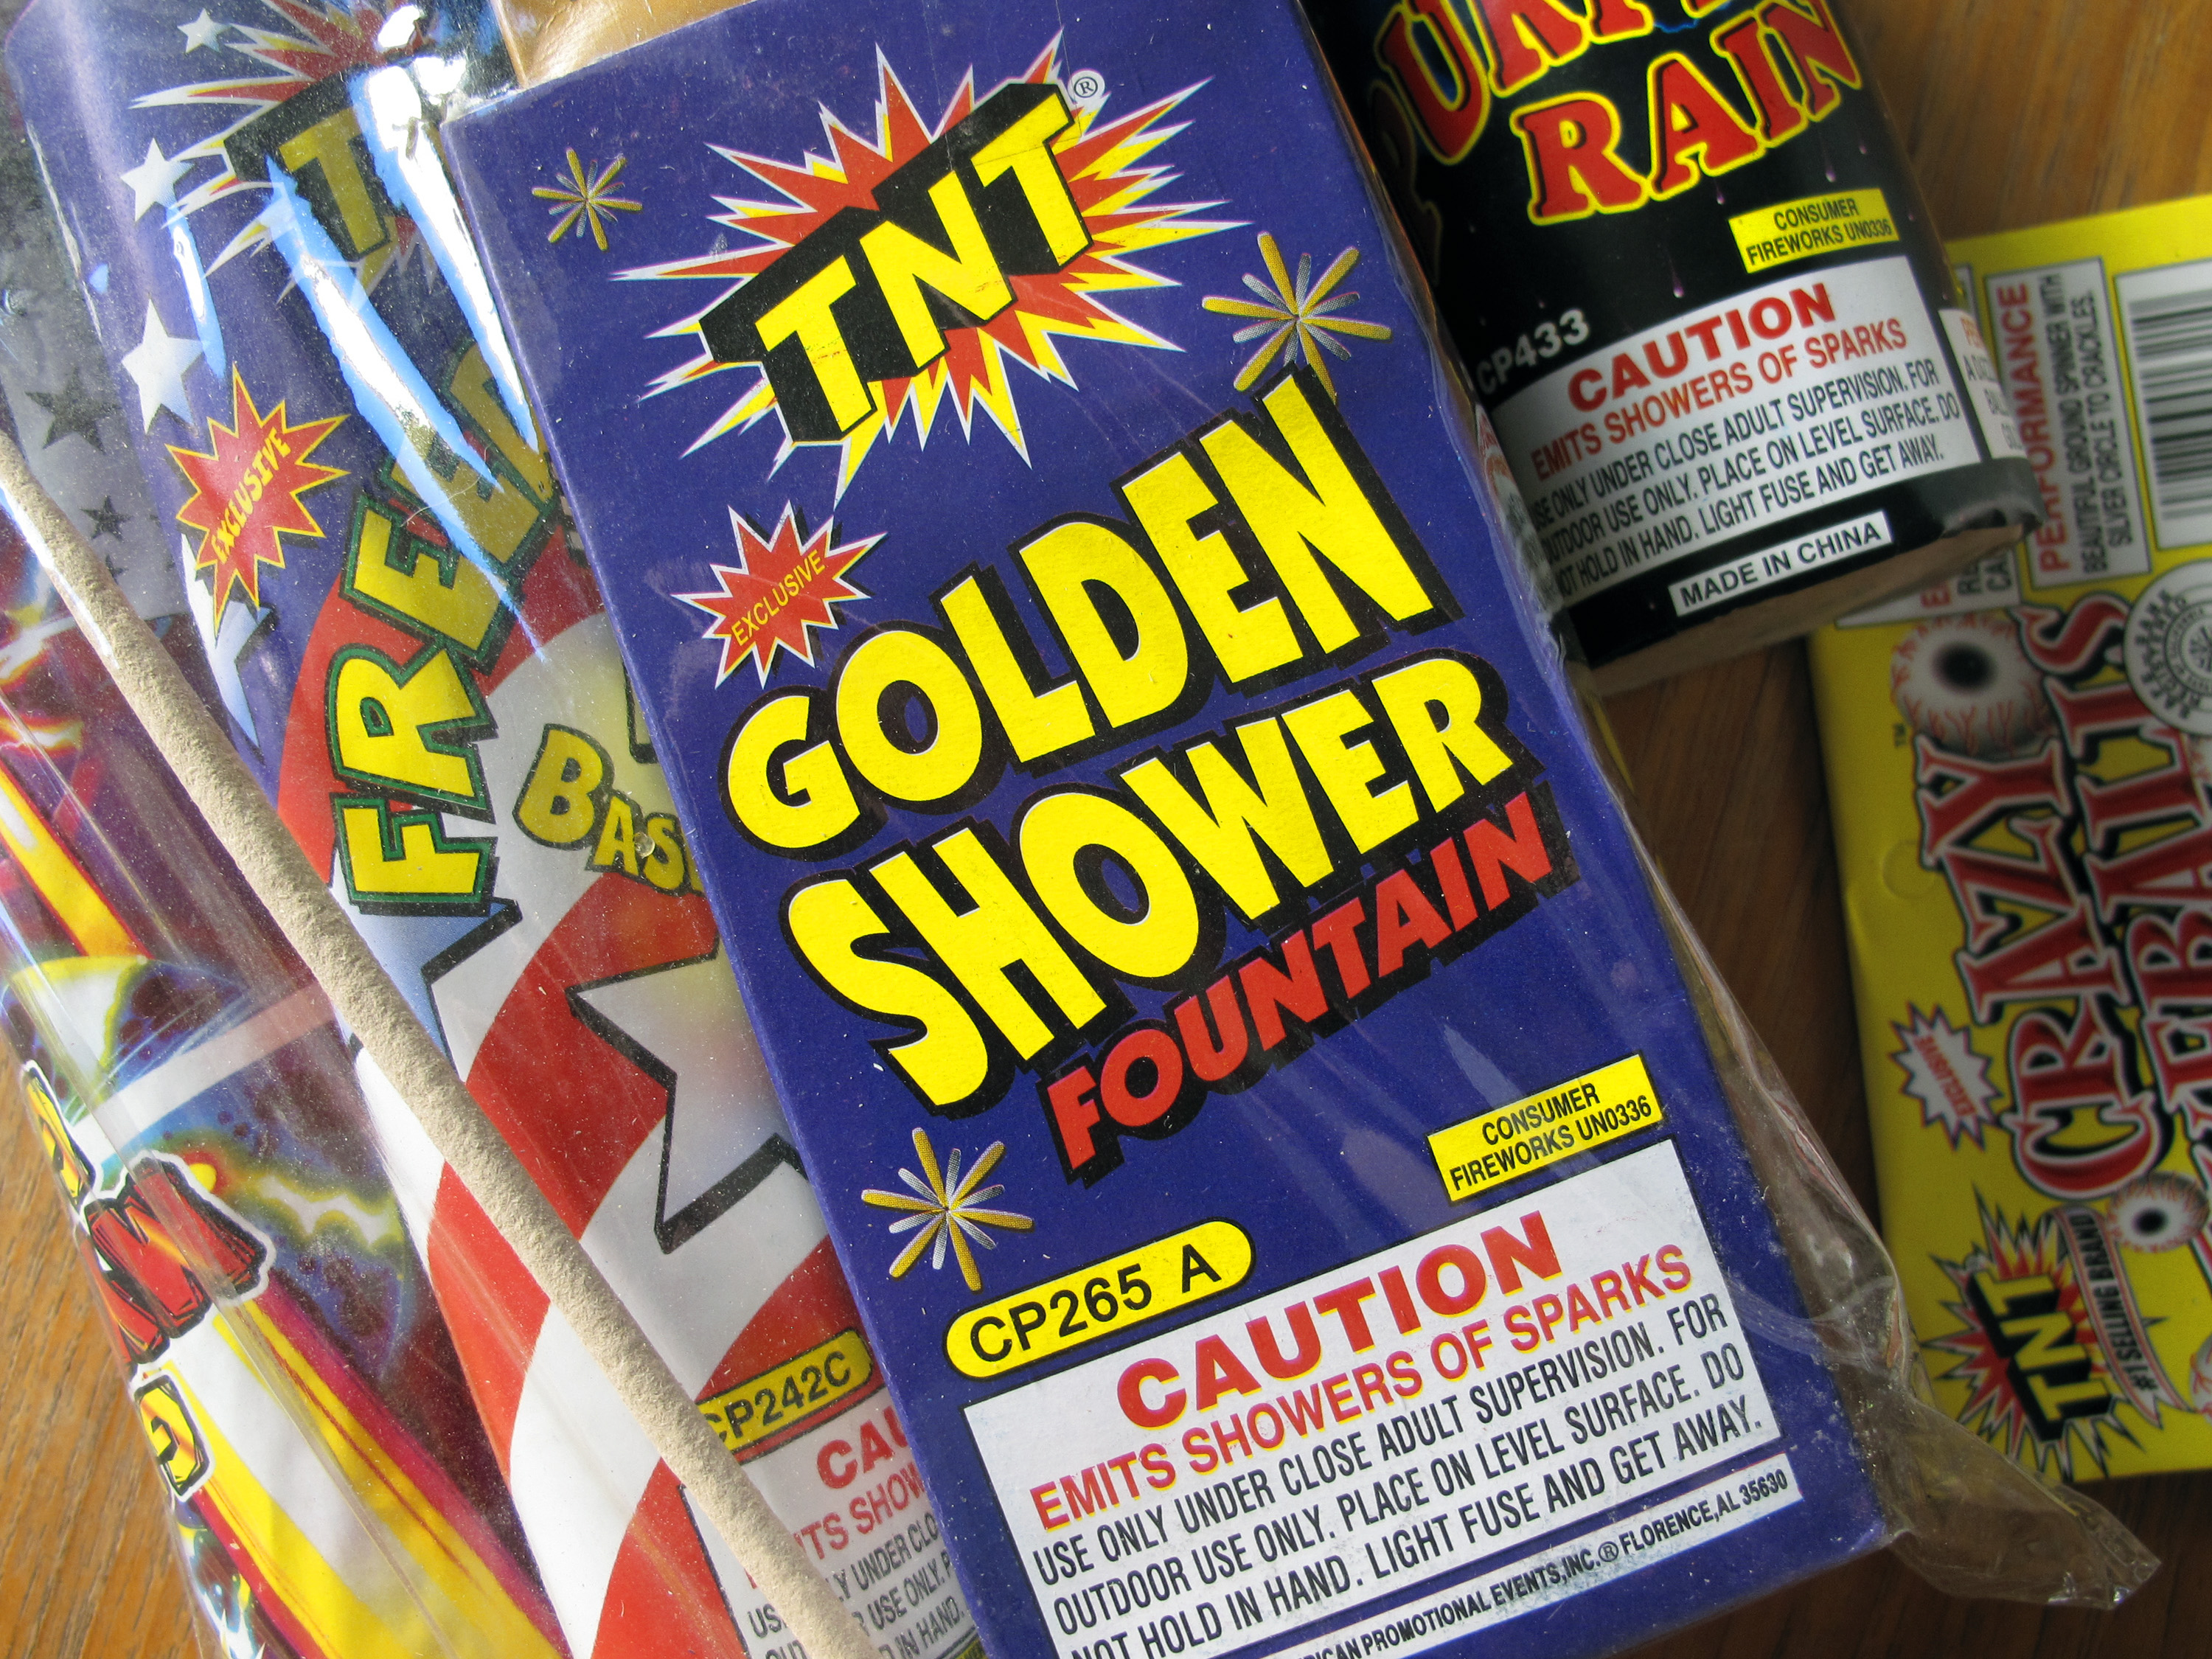
advertising, food, golden, banner, usa, america, california, fireworks, unitedstates, 4thofjuly, sacramento, flavor, 1776, junk food